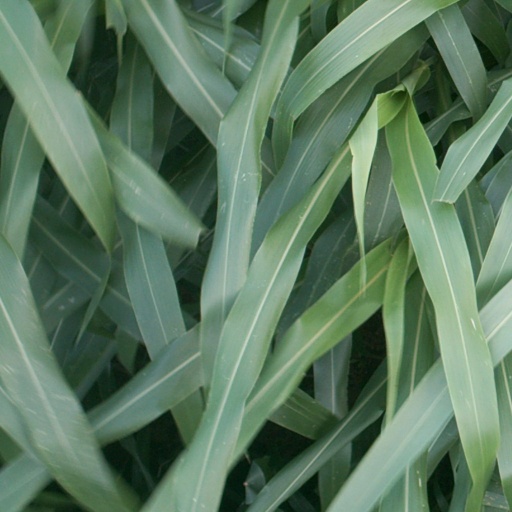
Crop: sorghum